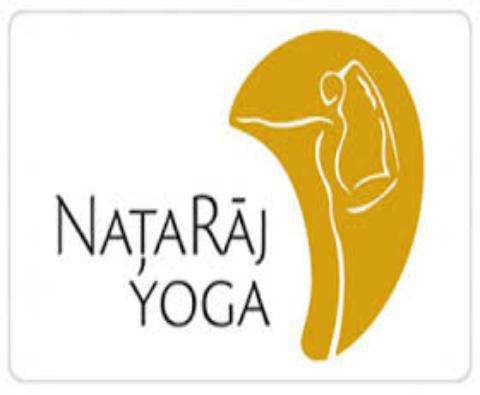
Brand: nataraj
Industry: Transportation